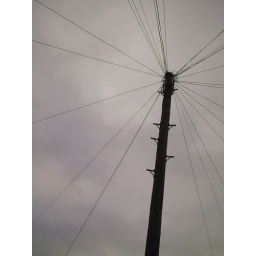
Telephone pole outside my house in west london. Nice weather, hey!